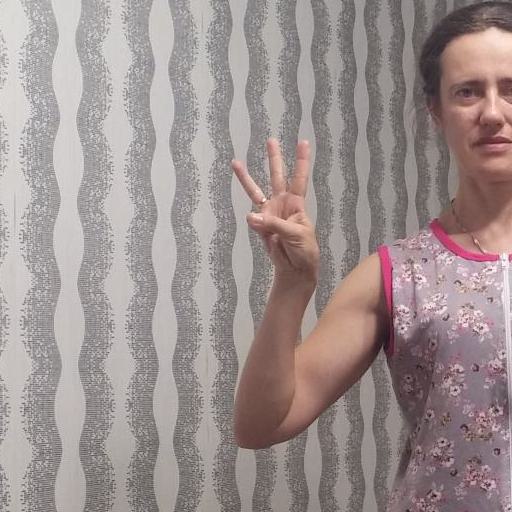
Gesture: three